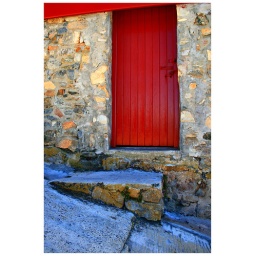
A red door to what I presume is some sort of fisherman's store. This image was captured in Hermanus.